Macleaya cordata

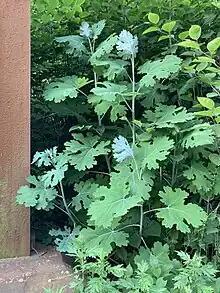
Macleaya cordata growing wild along the Cynwyd Heritage Trail.

It self-seeds readily and can be invasive, so in cultivation requires space. It is a popular subject for flower arranging. It has gained the Royal Horticultural Society's Award of Garden Merit.